Question: Please indicate a possible affordance area of the knife that can be used for holding
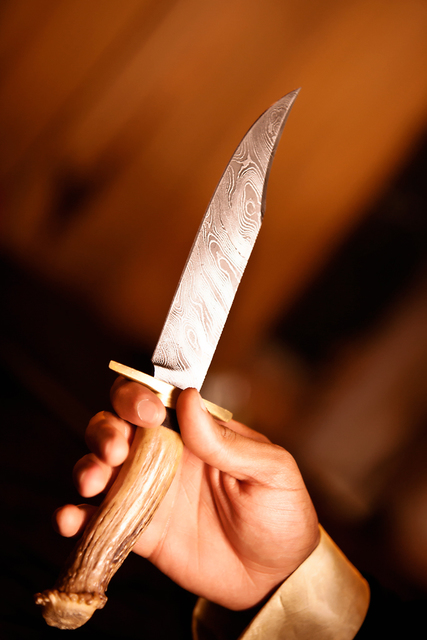
Answer: [34.296, 410.52, 189.629, 633.187]